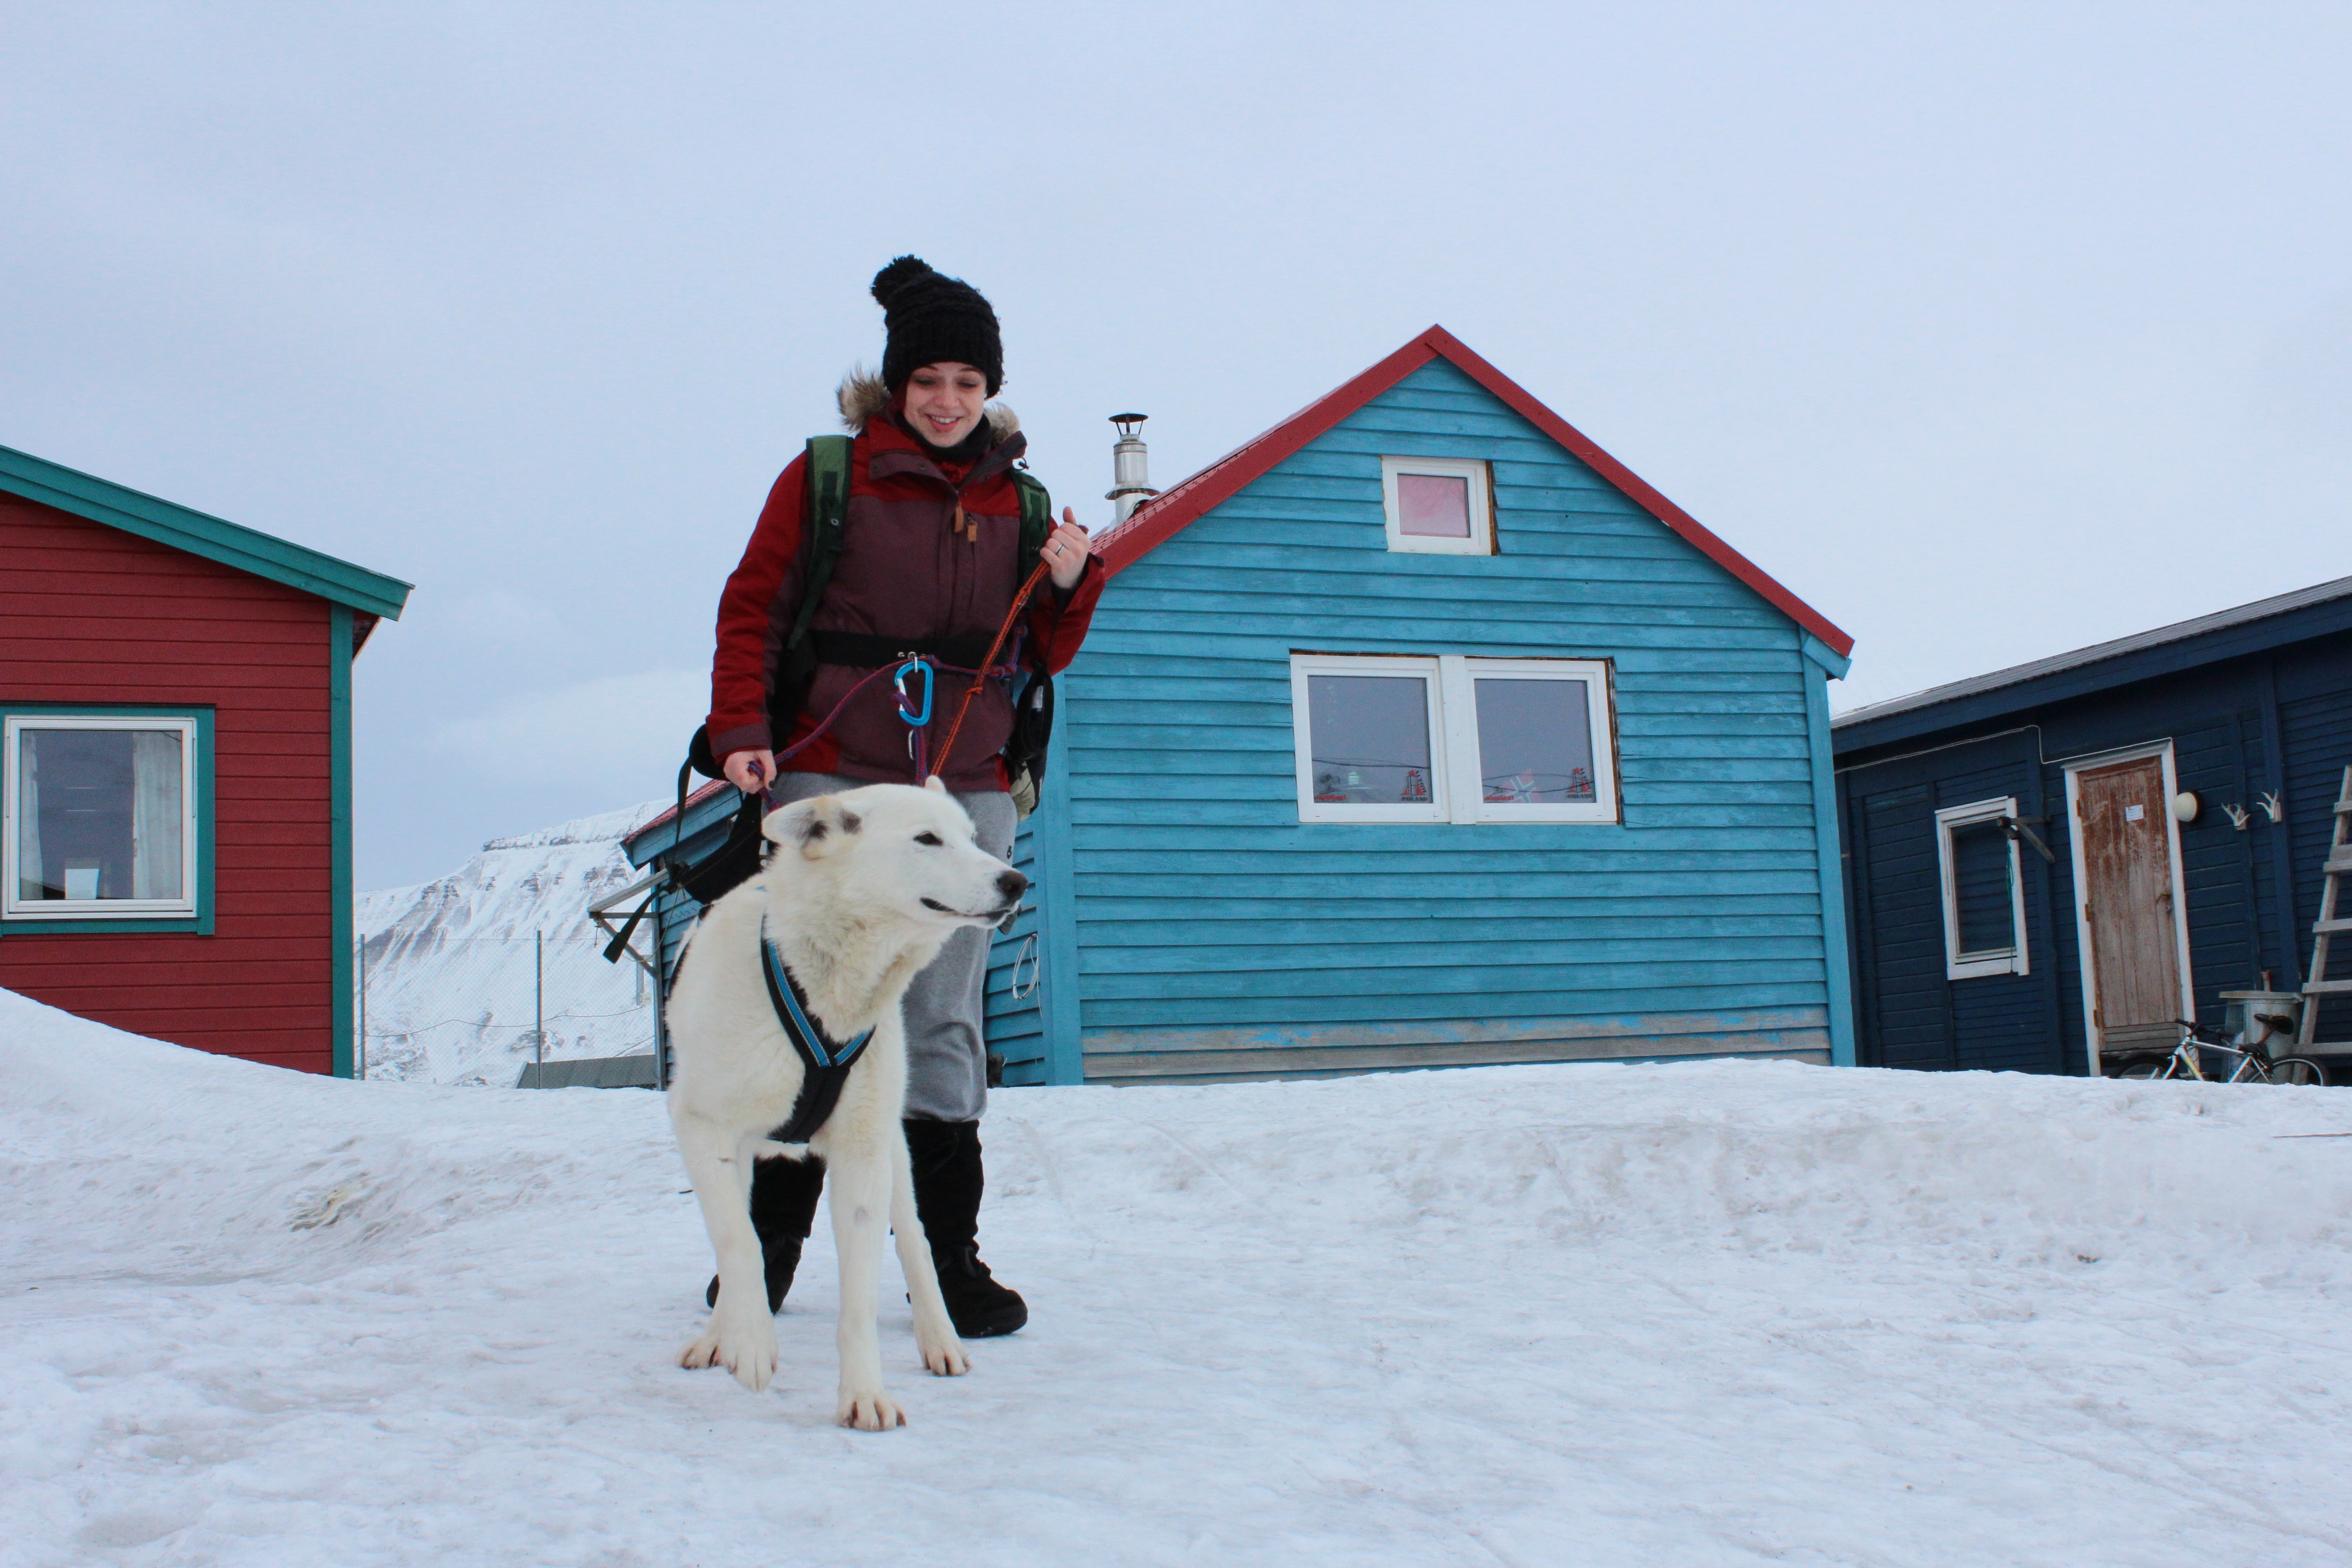
snow, winter, girl, dog, weather, arctic, season, sports, svalbard, norway, laika